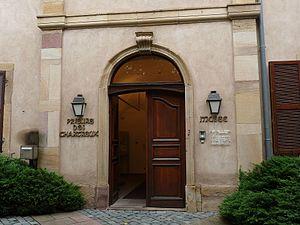
Chartreuse de Molsheim (Bas-Rhin)